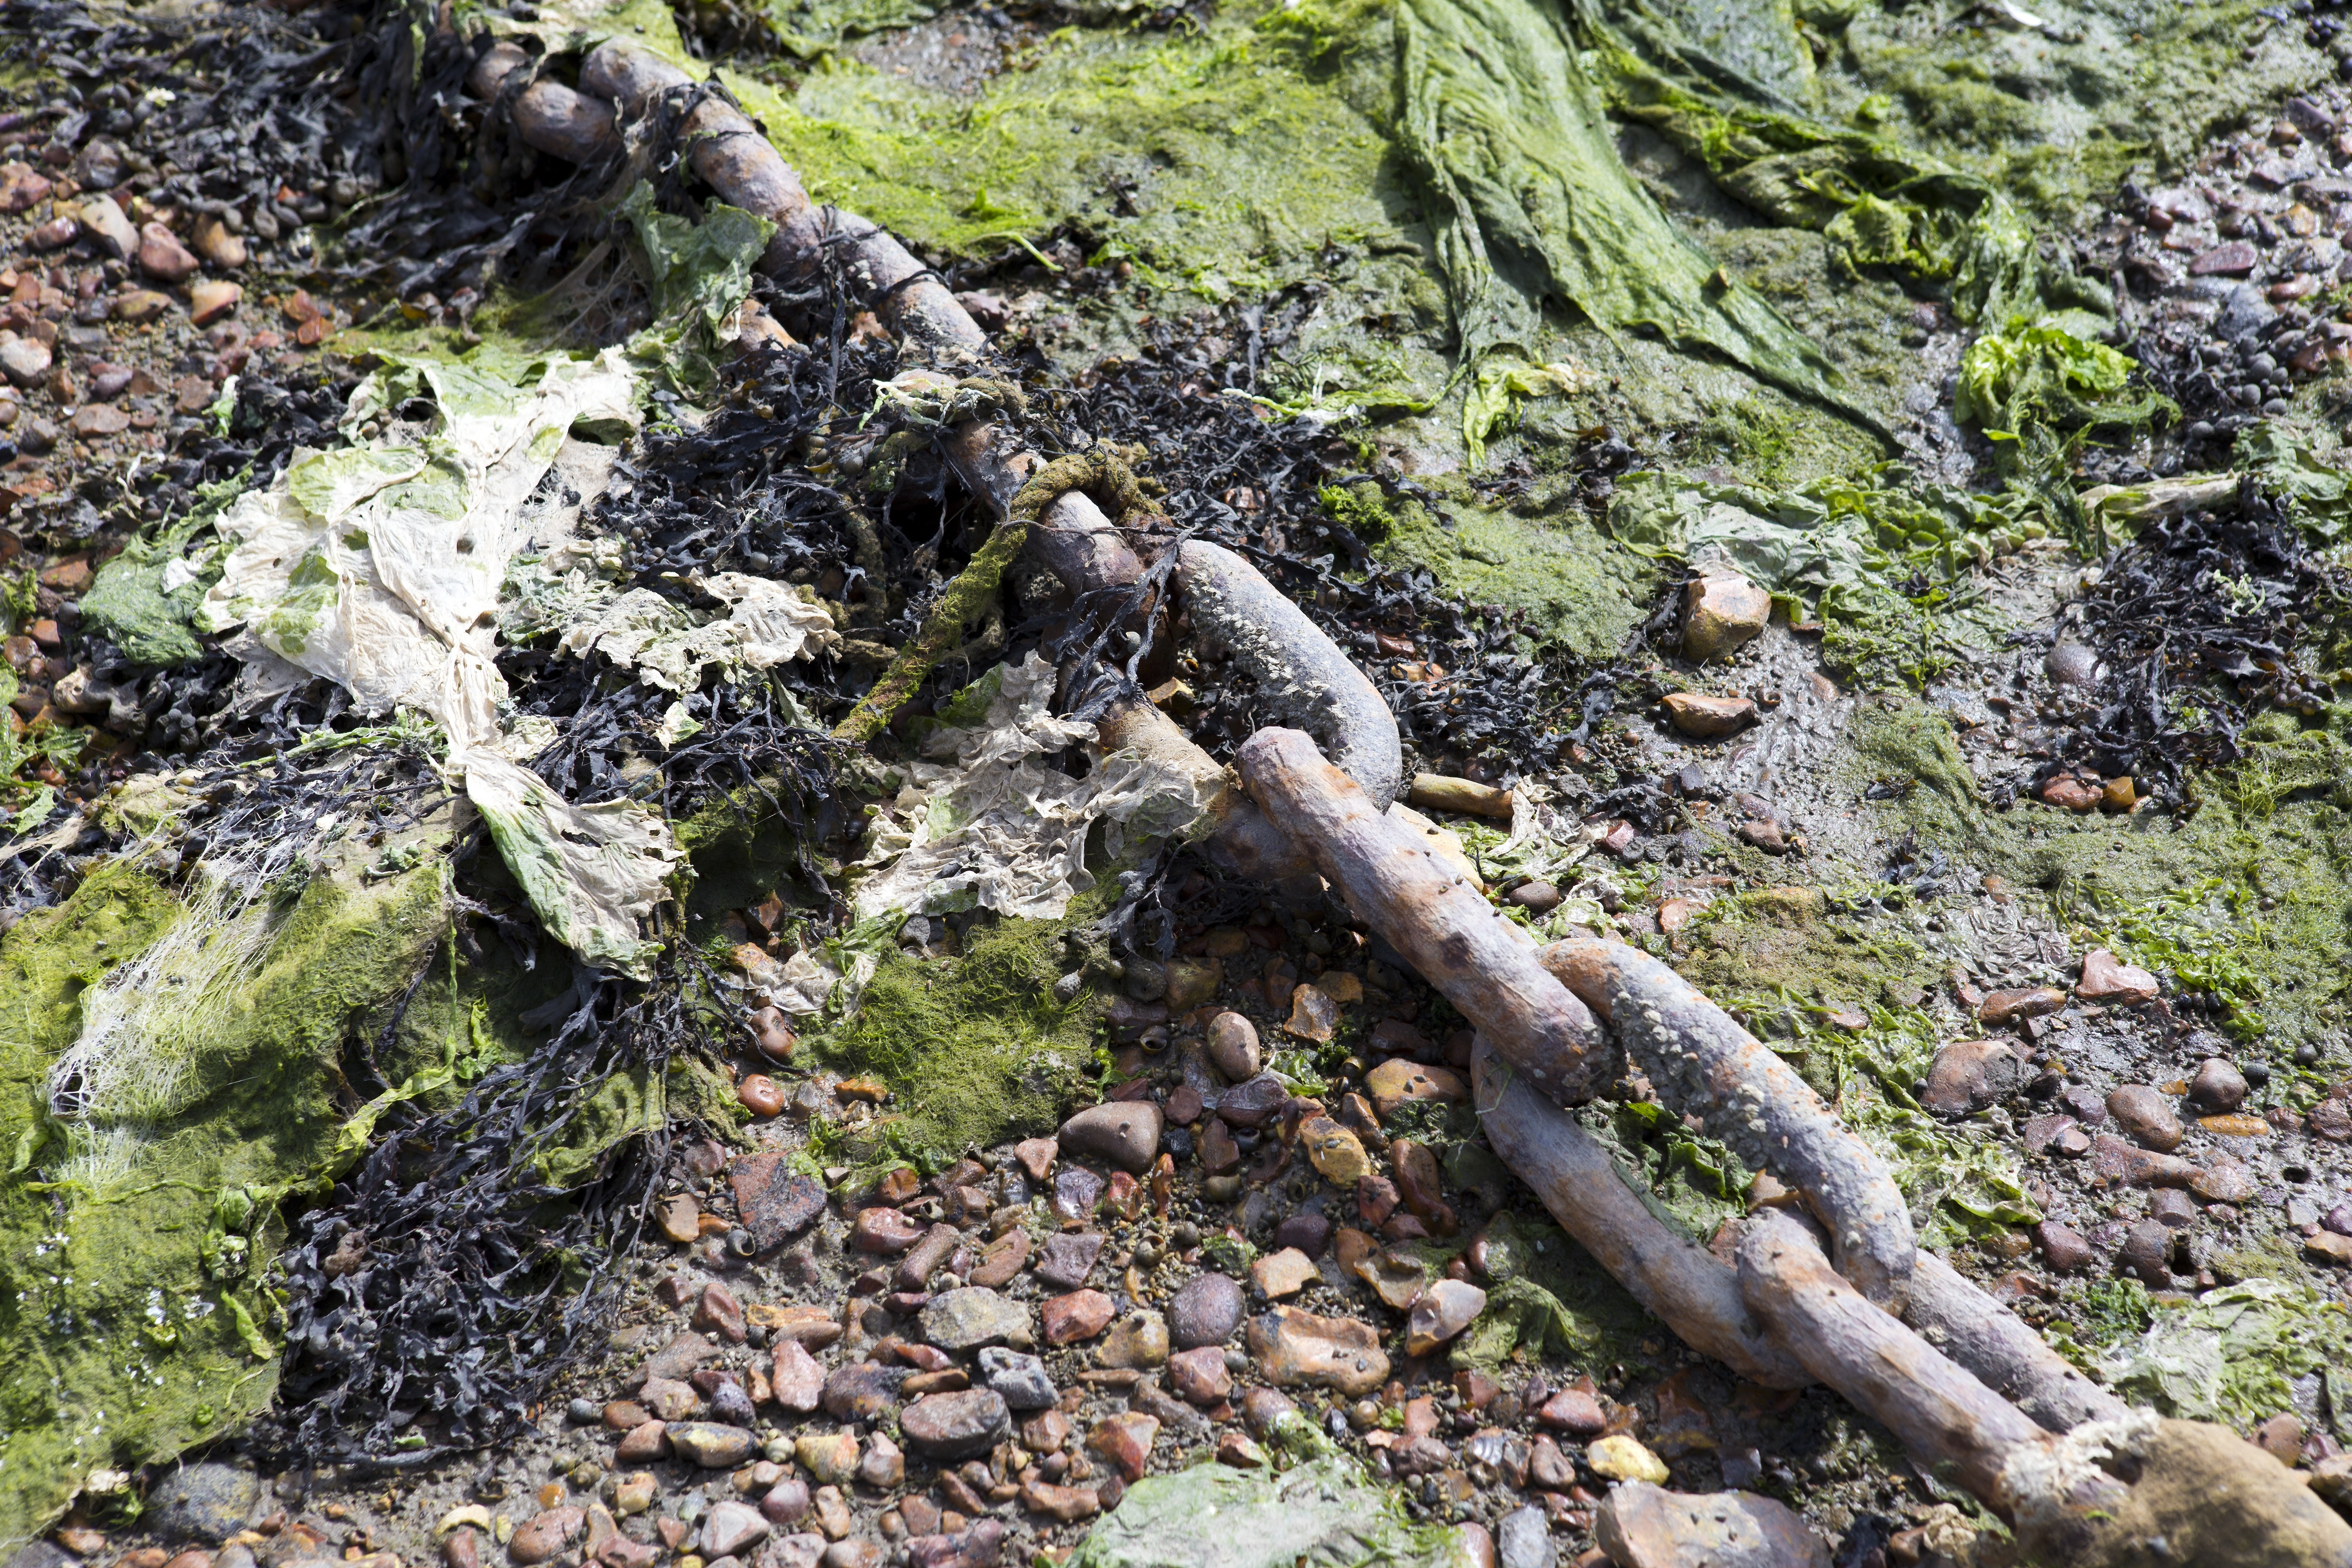
tree, forest, rock, plant, wildlife, stream, low tide, seaweed, flora, geology, algae, rainforest, mooring chain, woody plant